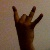
The image shows a hand gesture representing the number 8 in Indian Sign Language.